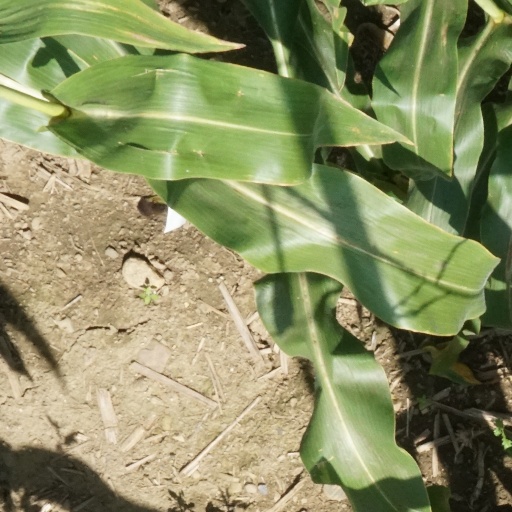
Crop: maize; corn